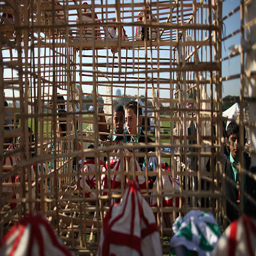
children look at an installation at the event .